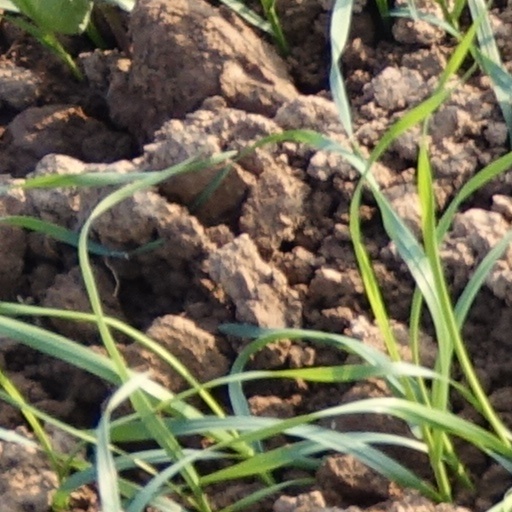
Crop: wheat